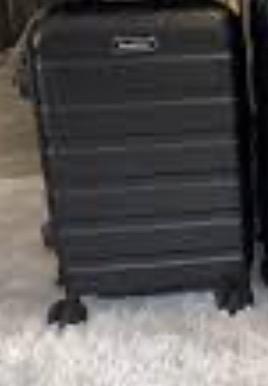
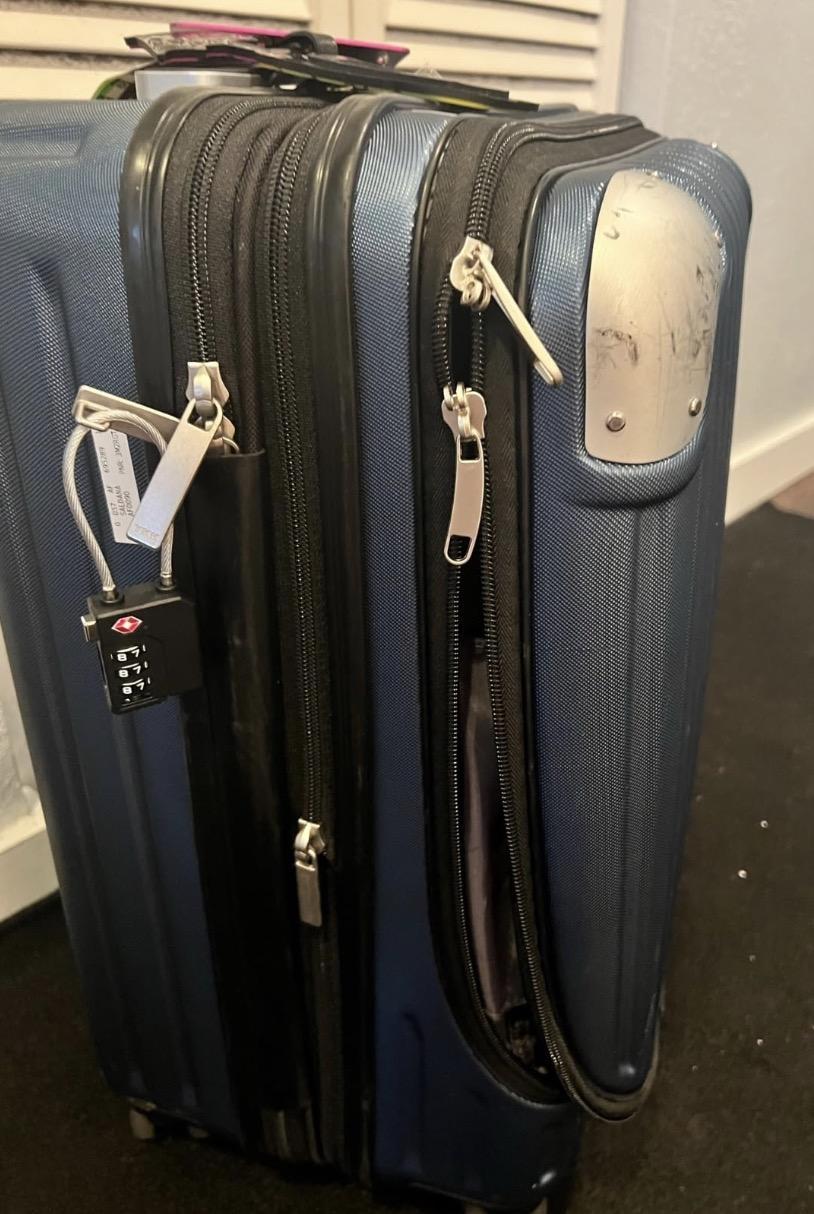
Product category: items_tea
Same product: no